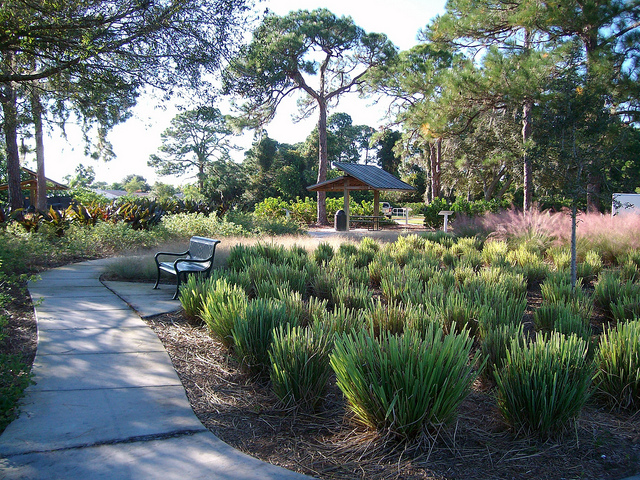
user: Given an image and a question. Answer the question in a short answer. Question: What type of plants is the pink color one in the photo? Short Answer:
assistant: fern